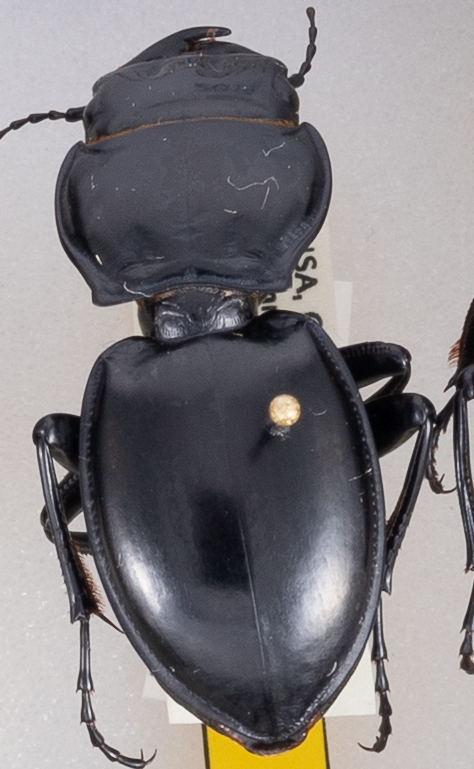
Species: Pasimachus californicus
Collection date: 2019-07-24
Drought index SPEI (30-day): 0.39
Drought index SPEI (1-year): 2.09
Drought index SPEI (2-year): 1.69